Antoine d'Arces

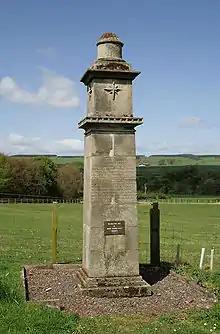
Monument to Antoine d'Arcy, close to the site of his murder near Preston, Scottish Borders

Antoine d'Arcy, sieur de la Bastie-sur-Meylan and of , (d. 17 September 1517) was a French nobleman involved in the government of Scotland.